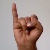
The image shows a hand gesture representing the letter 'I' in Indian Sign Language.